Salting (food)

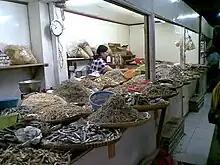
Various salted fish sold in a marketplace in a suburb of Jakarta, Indonesia

Drying or salting, either with dry salt or with brine, was the only widely available method of preserving fish until the 19th century. Dried fish and salted fish (or fish both dried and salted) are a staple of diets in the Caribbean, West Africa, North Africa, South Asia, Southeast Asia, Southern China, Scandinavia, parts of Canada including Newfoundland, coastal Russia, and in the Arctic. Like other salt-cured meats, it provides preserved animal protein even in the absence of refrigeration.